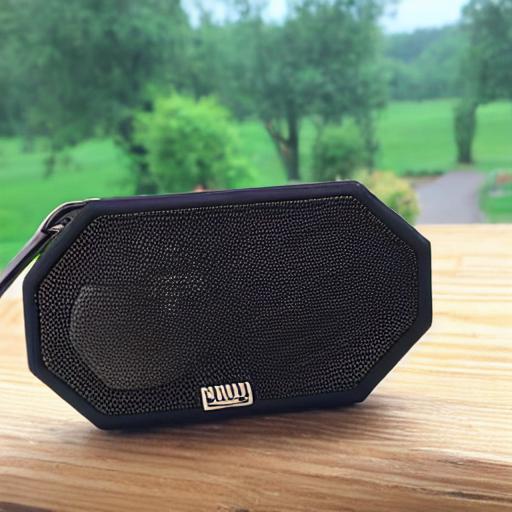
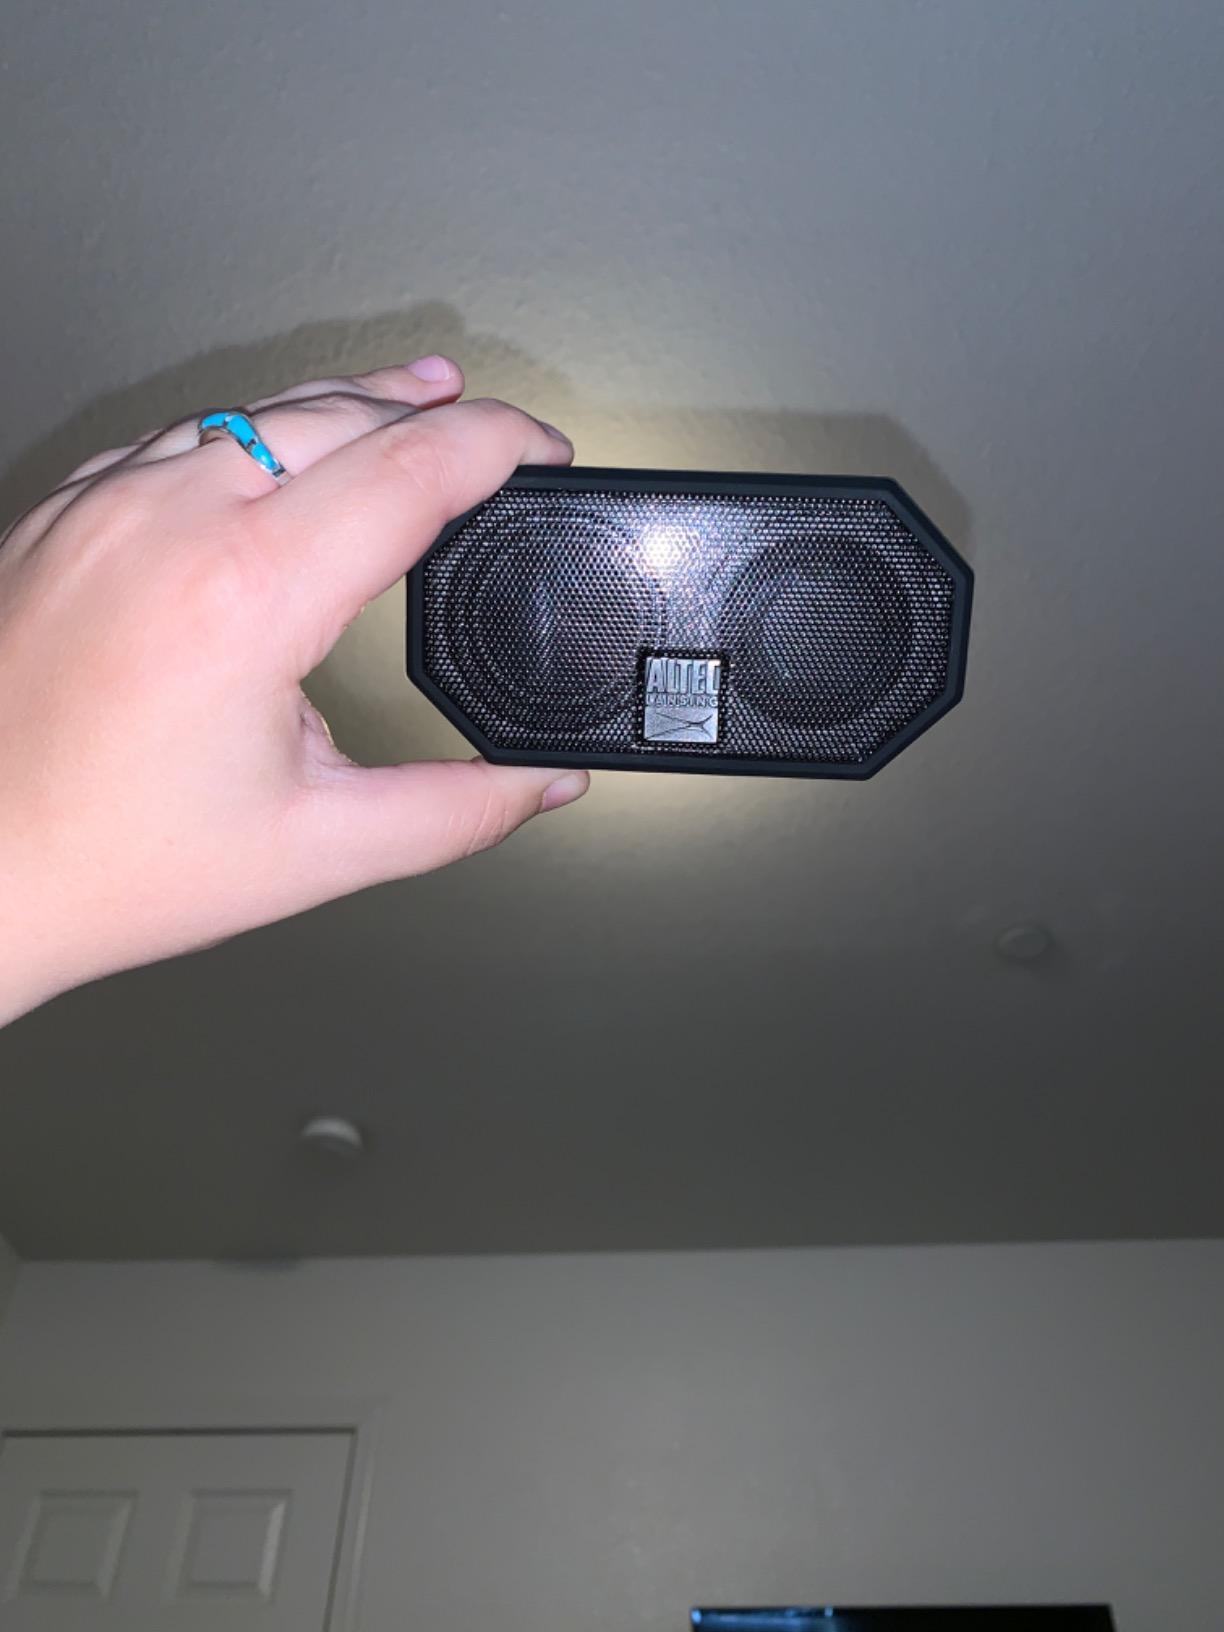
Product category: speaker
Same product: no